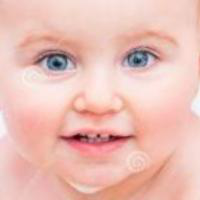
Age group: age 01-10